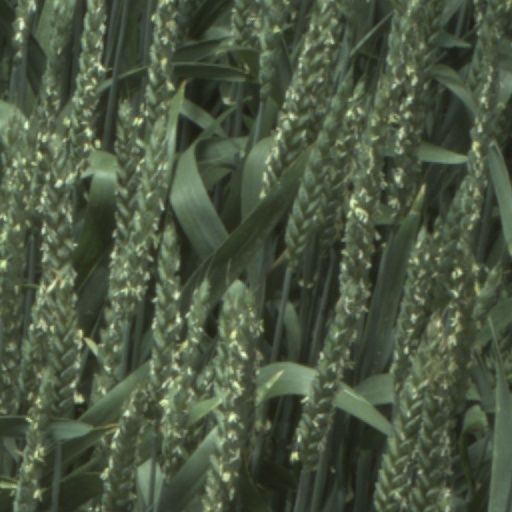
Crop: wheat